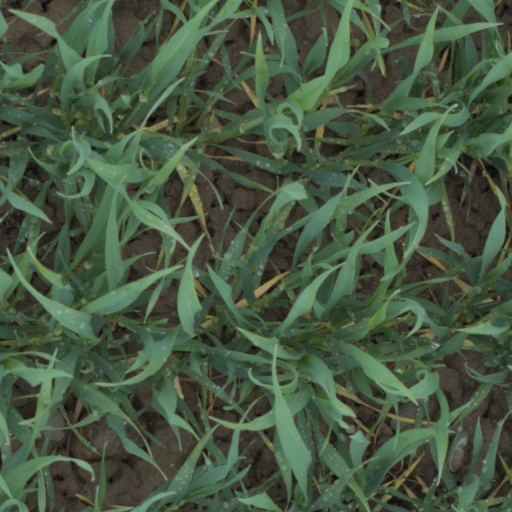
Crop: wheat